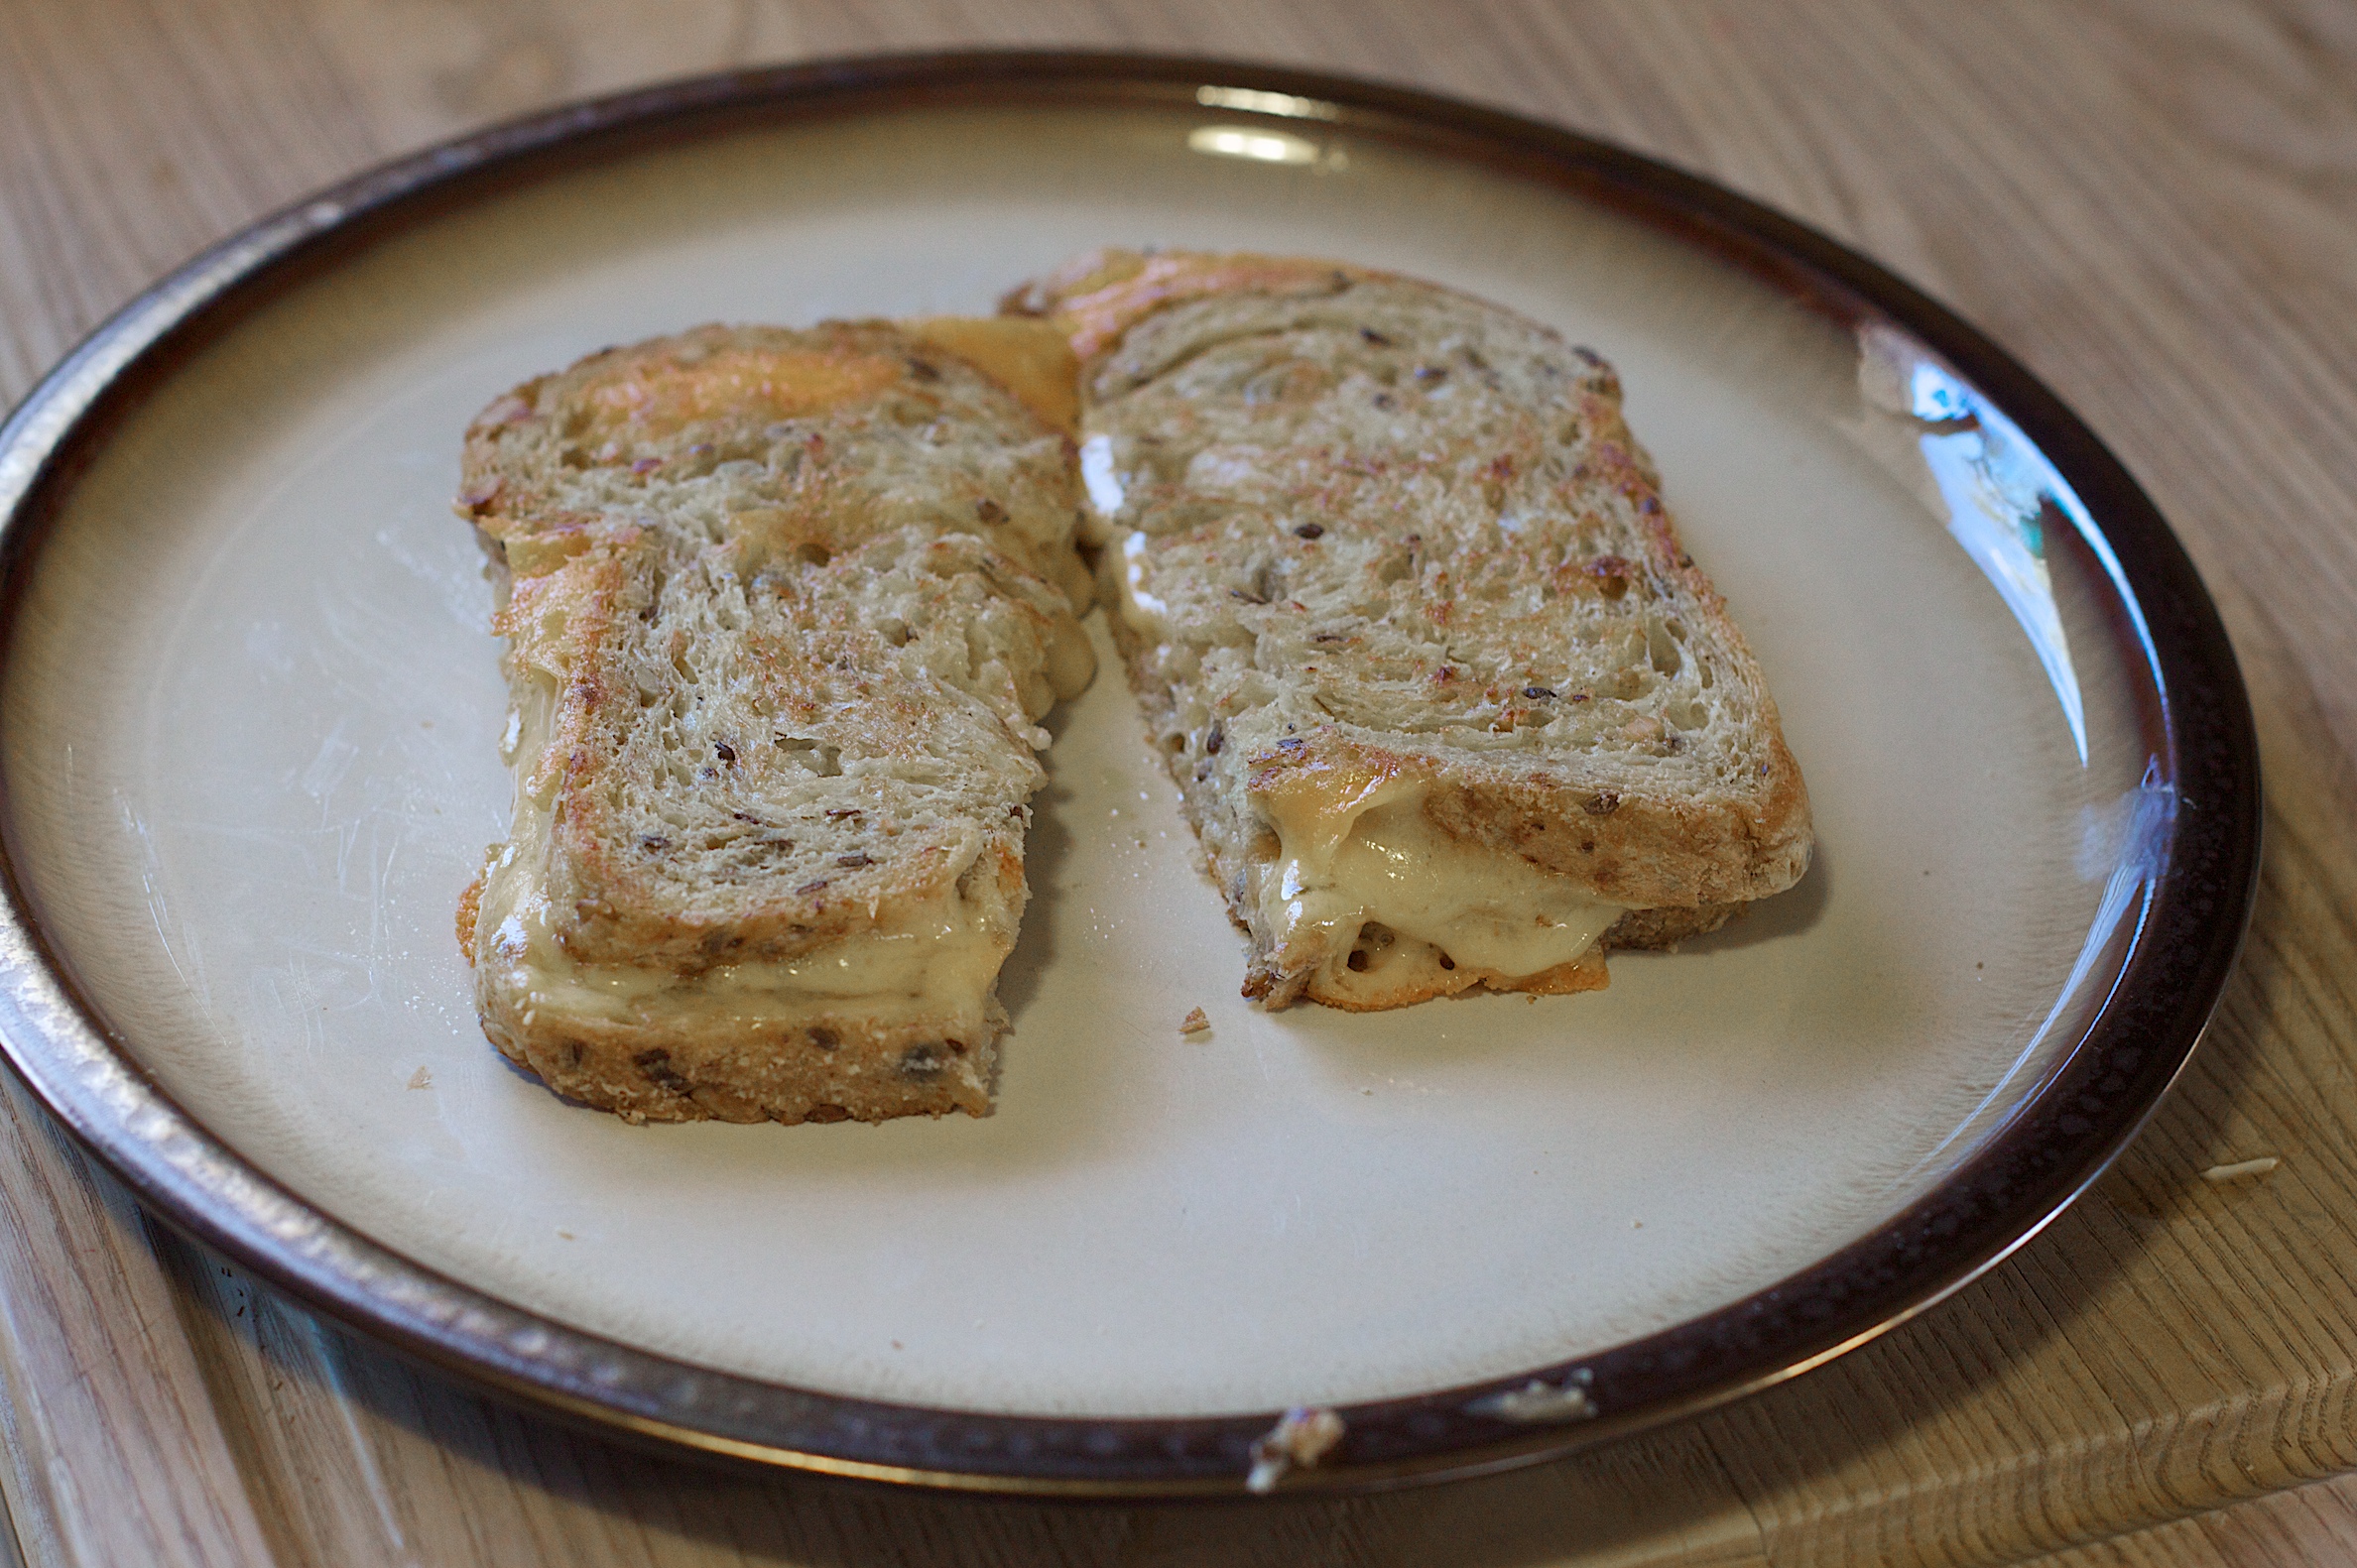
dish, meal, food, produce, breakfast, meat, cuisine, 5cardflickr, pate